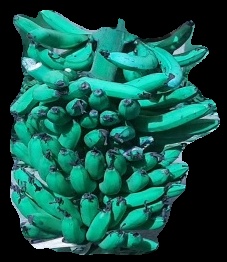
Variety: pachbale
Grade: grade3